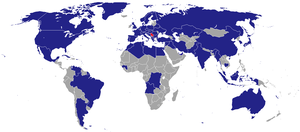
Cette page présente une liste des missions diplomatiques en Serbie.